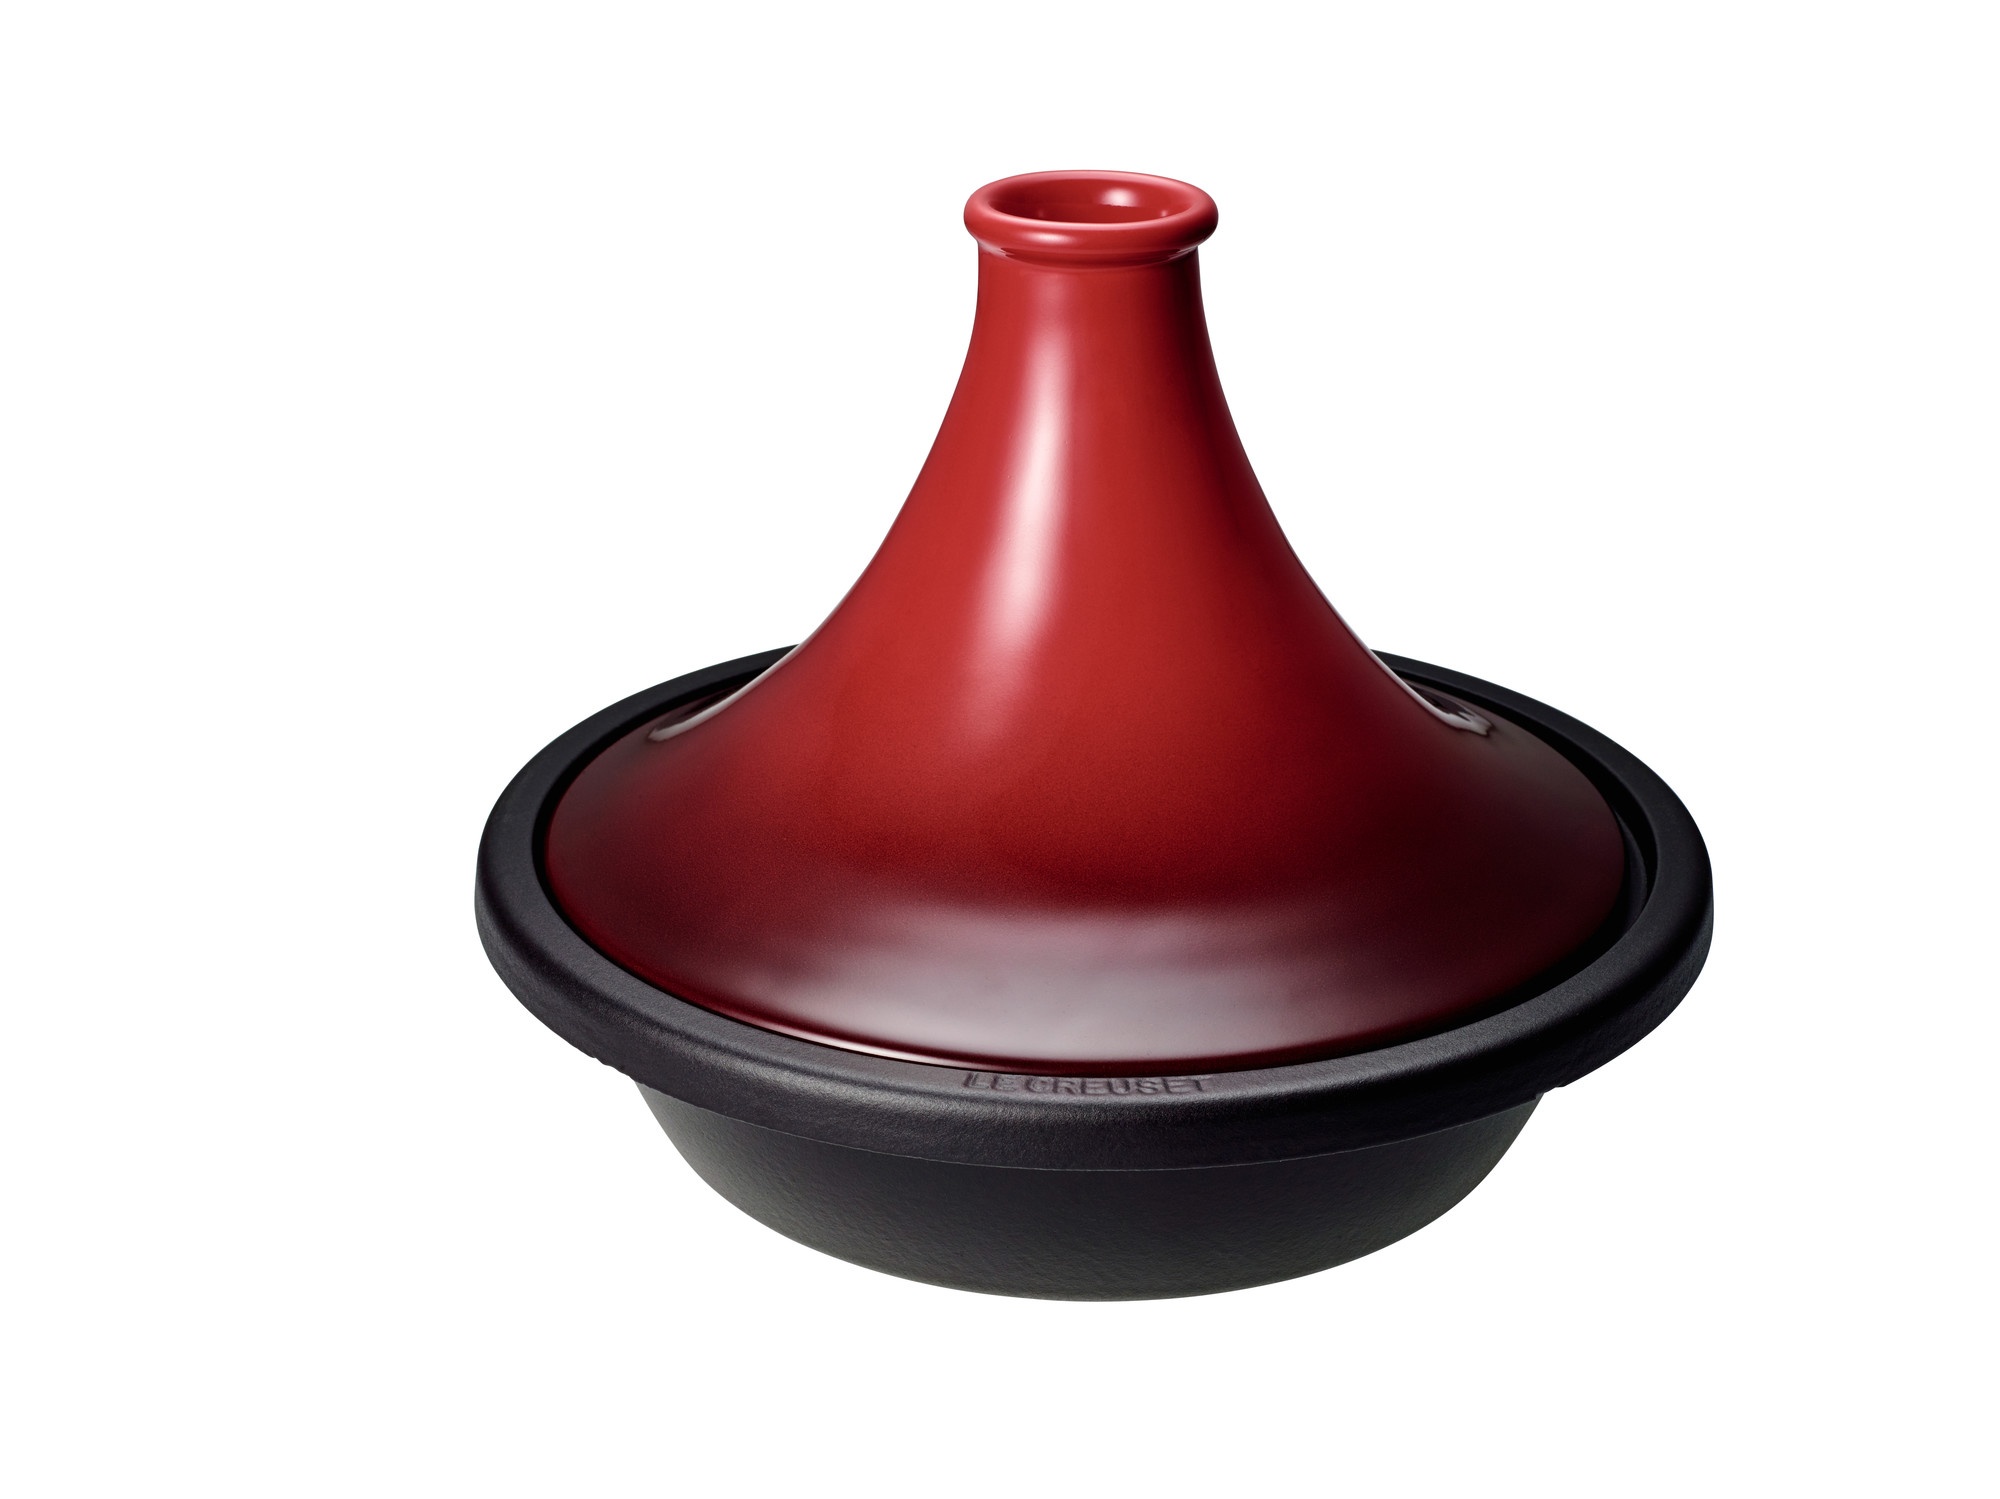
Le Creuset Moroccan Tagine Pot 1.9L, Cerise
Our Moroccan Tagine is perfectly suited for slowly-simmered recipes and is designed to lock in flavour. In fact, the Tagine is the traditional cooking vessel used in North African cuisine, and is ideal for tenderizing lamb, beef, and other tough cuts of meat. Suitable for all cooktops, the Moroccan Tagine is extremely versatile and can accommodate a number of your favourite recipes. The Tagine’s cone-shaped, stoneware lid is designed to promote natural steam circulation with very little water. Its base is crafted with enamelled cast iron, ensuring it cooks food evenly and can last regular use. The Tagine’s enamelled cast iron base can be used to braise vegetables and meat on the stovetop and does not require seasoning. This iconic piece of cookware helps bring the aroma of North African dishes to your kitchen with ease, be it with Apricot Lamb Tagine, Lemon Chicken and Olive Tagine, and more delicious dishes.
Brand: Le Creuset
Category: Home & Garden > Kitchen & Dining > Cookware & Bakeware > Cookware > Tagines & Clay Cooking Pots